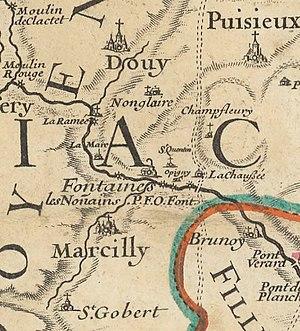
Localisation du prieuré de Fontaines-les-Nonnes.
Le prieuré de Fontaines-les-Nonnes est un ancien prieuré de l'ordre de Fontevrault, fondé au XIIᵉ siècle et situé au nord de Meaux, dans la région Île-de-France.